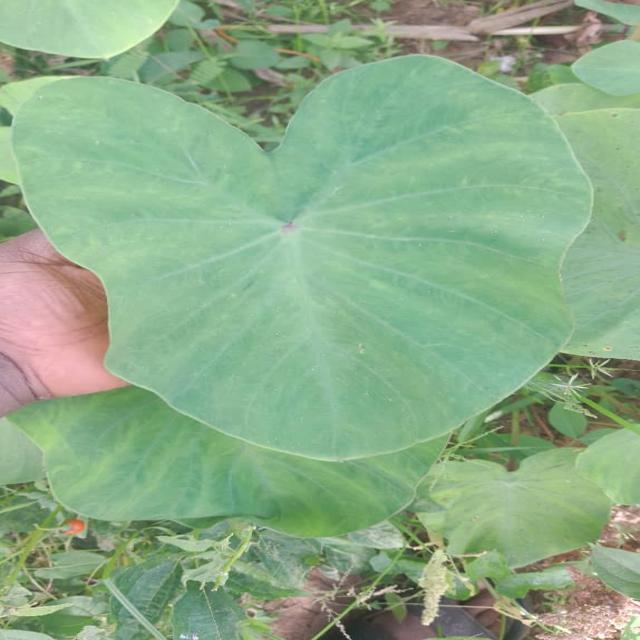
Label: Healthy